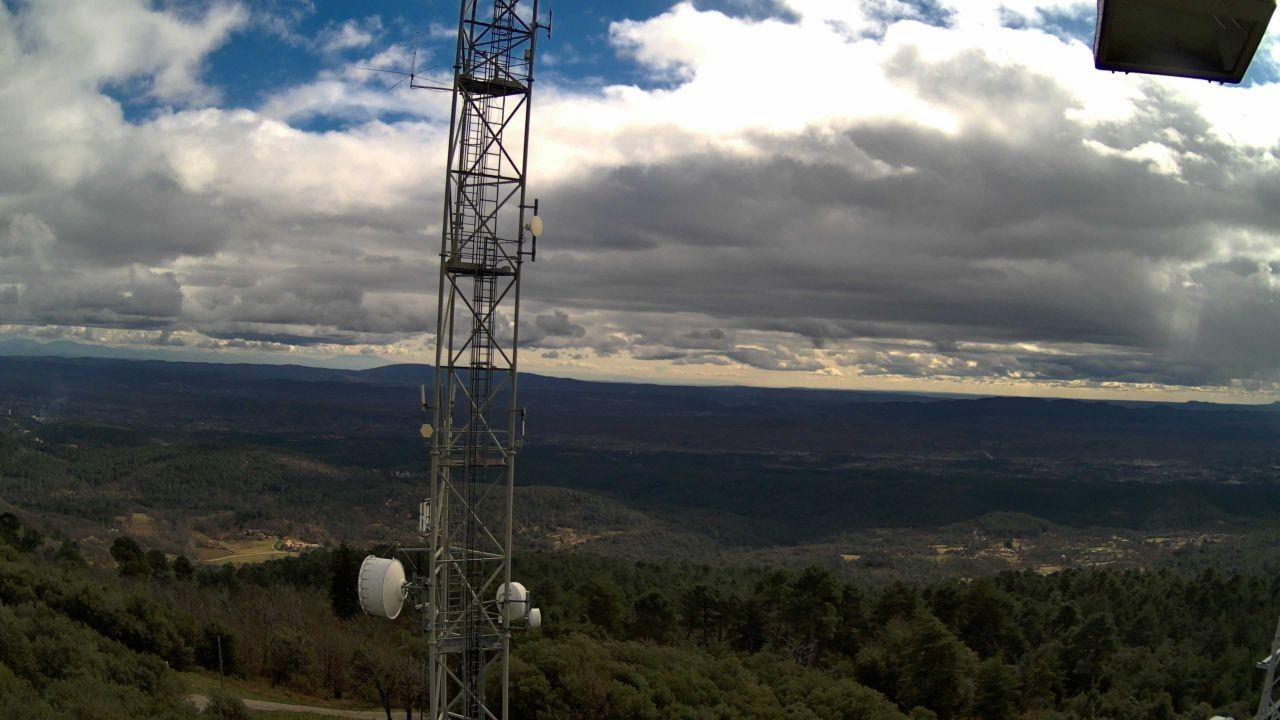
Fire: no
Smoke: yes